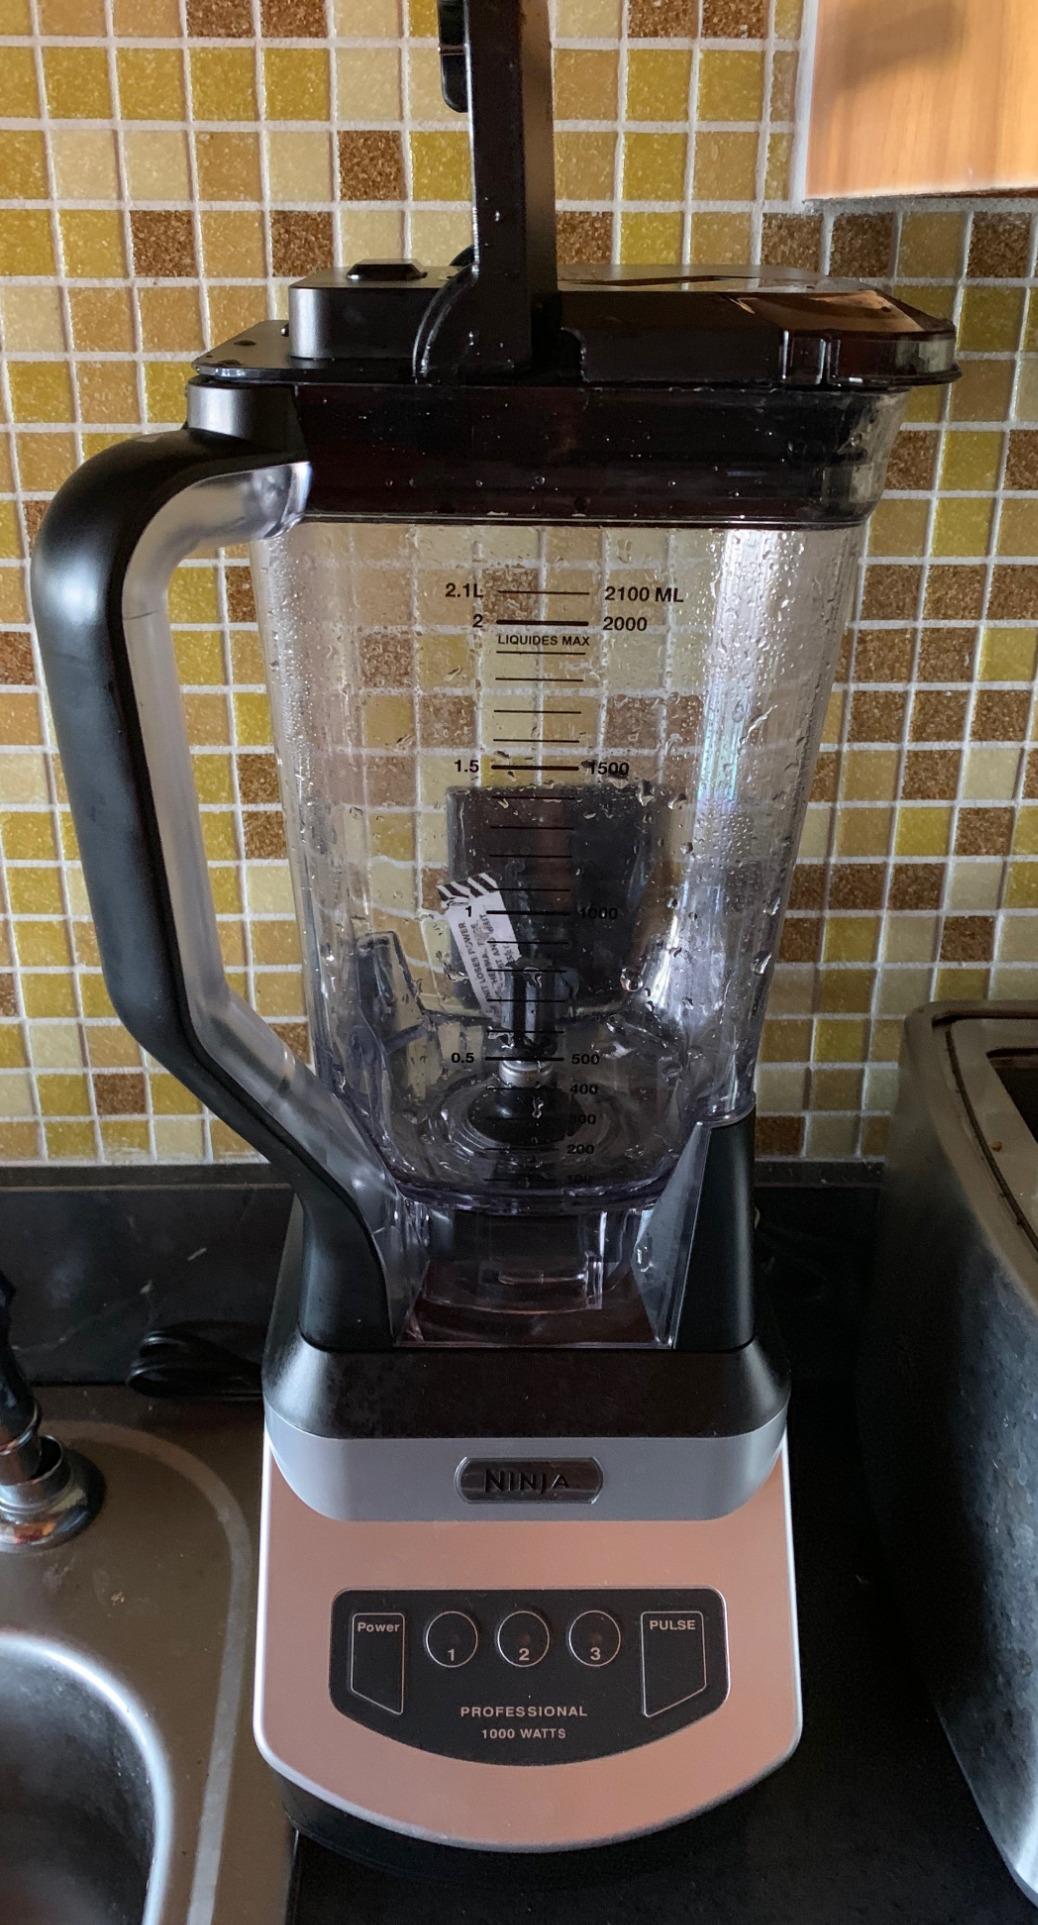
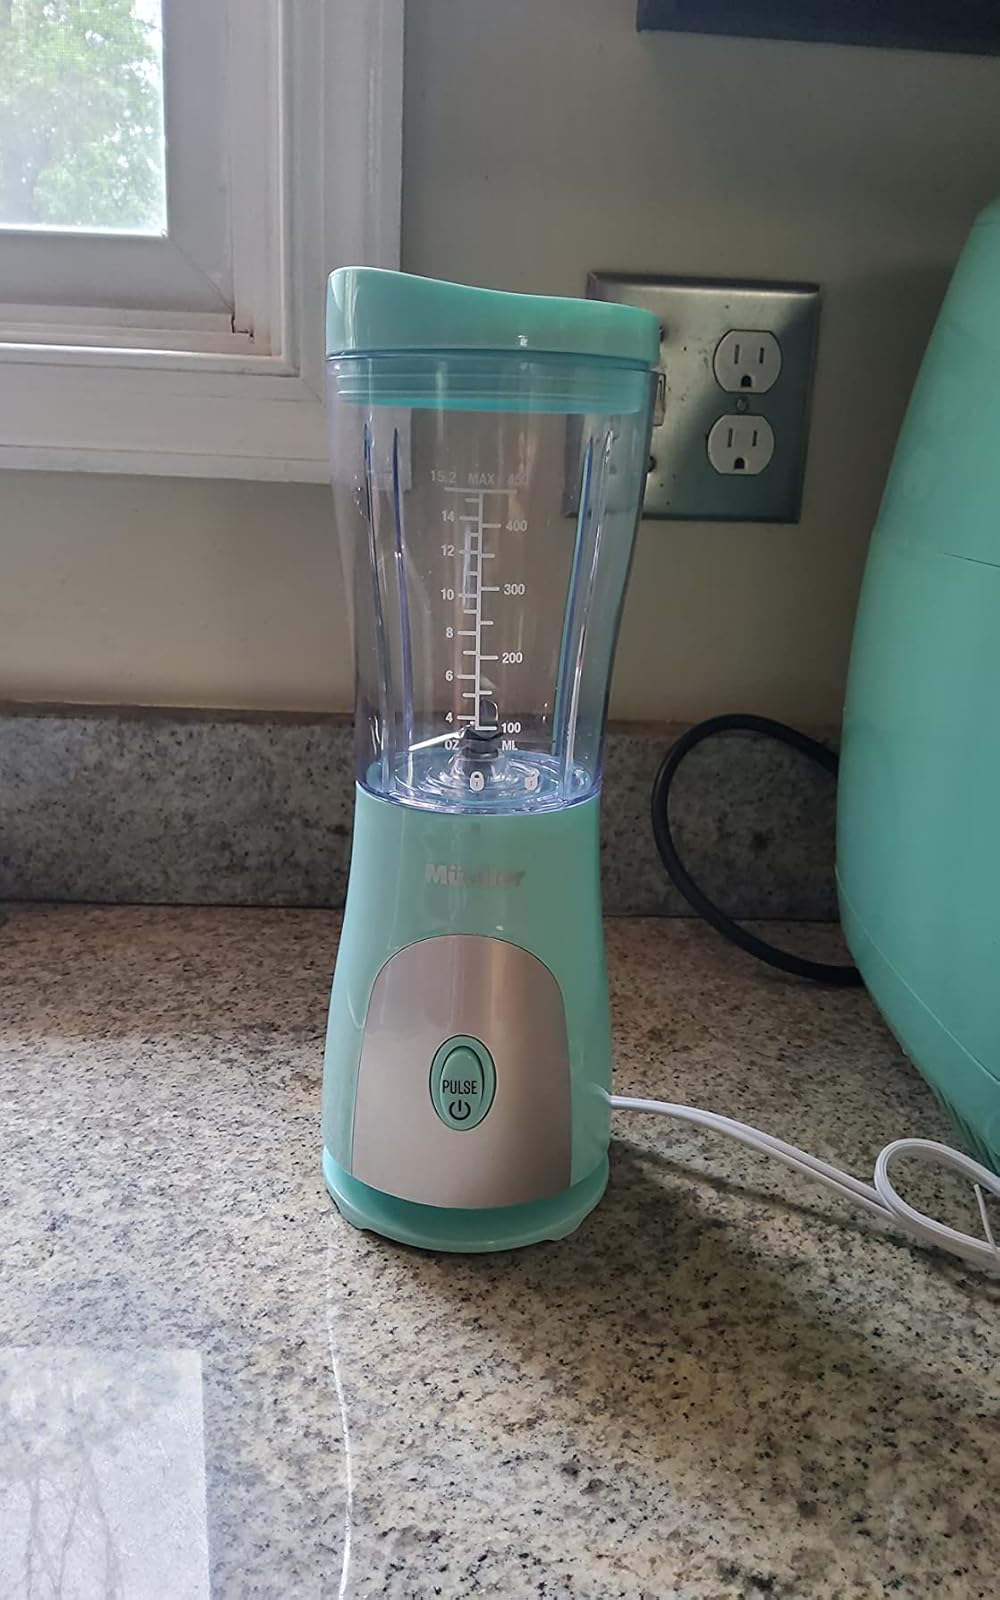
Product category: items_blender
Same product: no